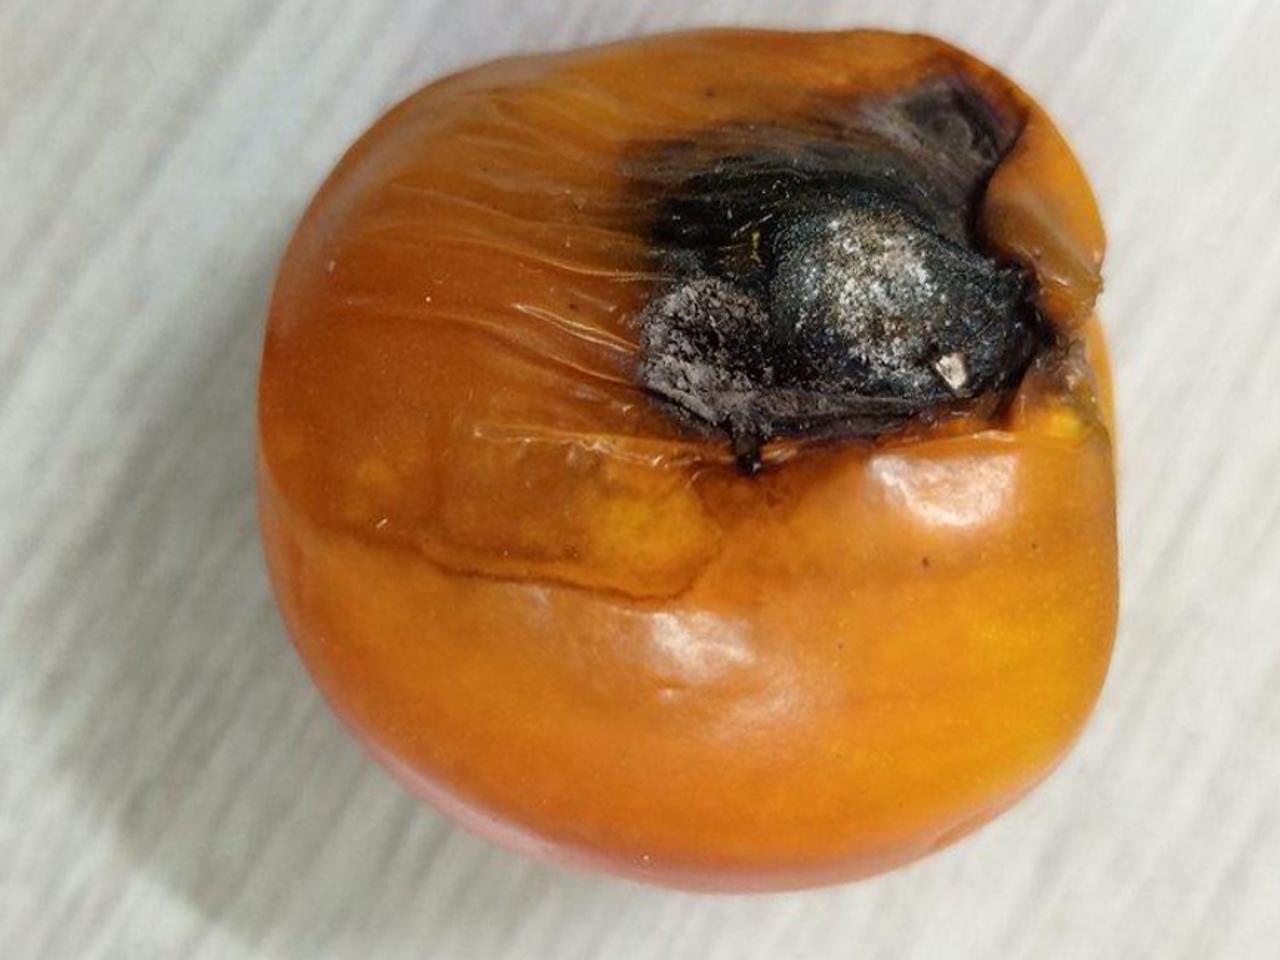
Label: Rotten